Nitra

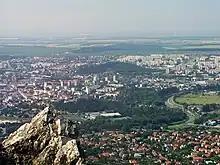
Nitra from Zobor

The oldest archaeological findings in Nitra are dated to around 25,000-30,000 years ago. The locality has been inhabited in all historical periods in the last 5,000-7,000 years. Several European archaeological cultures and groups were named after important archaeological discoveries in Nitra or near surroundings - Nitra culture, Brodzany-Nitra group or Lužianky group of Lengyel culture.